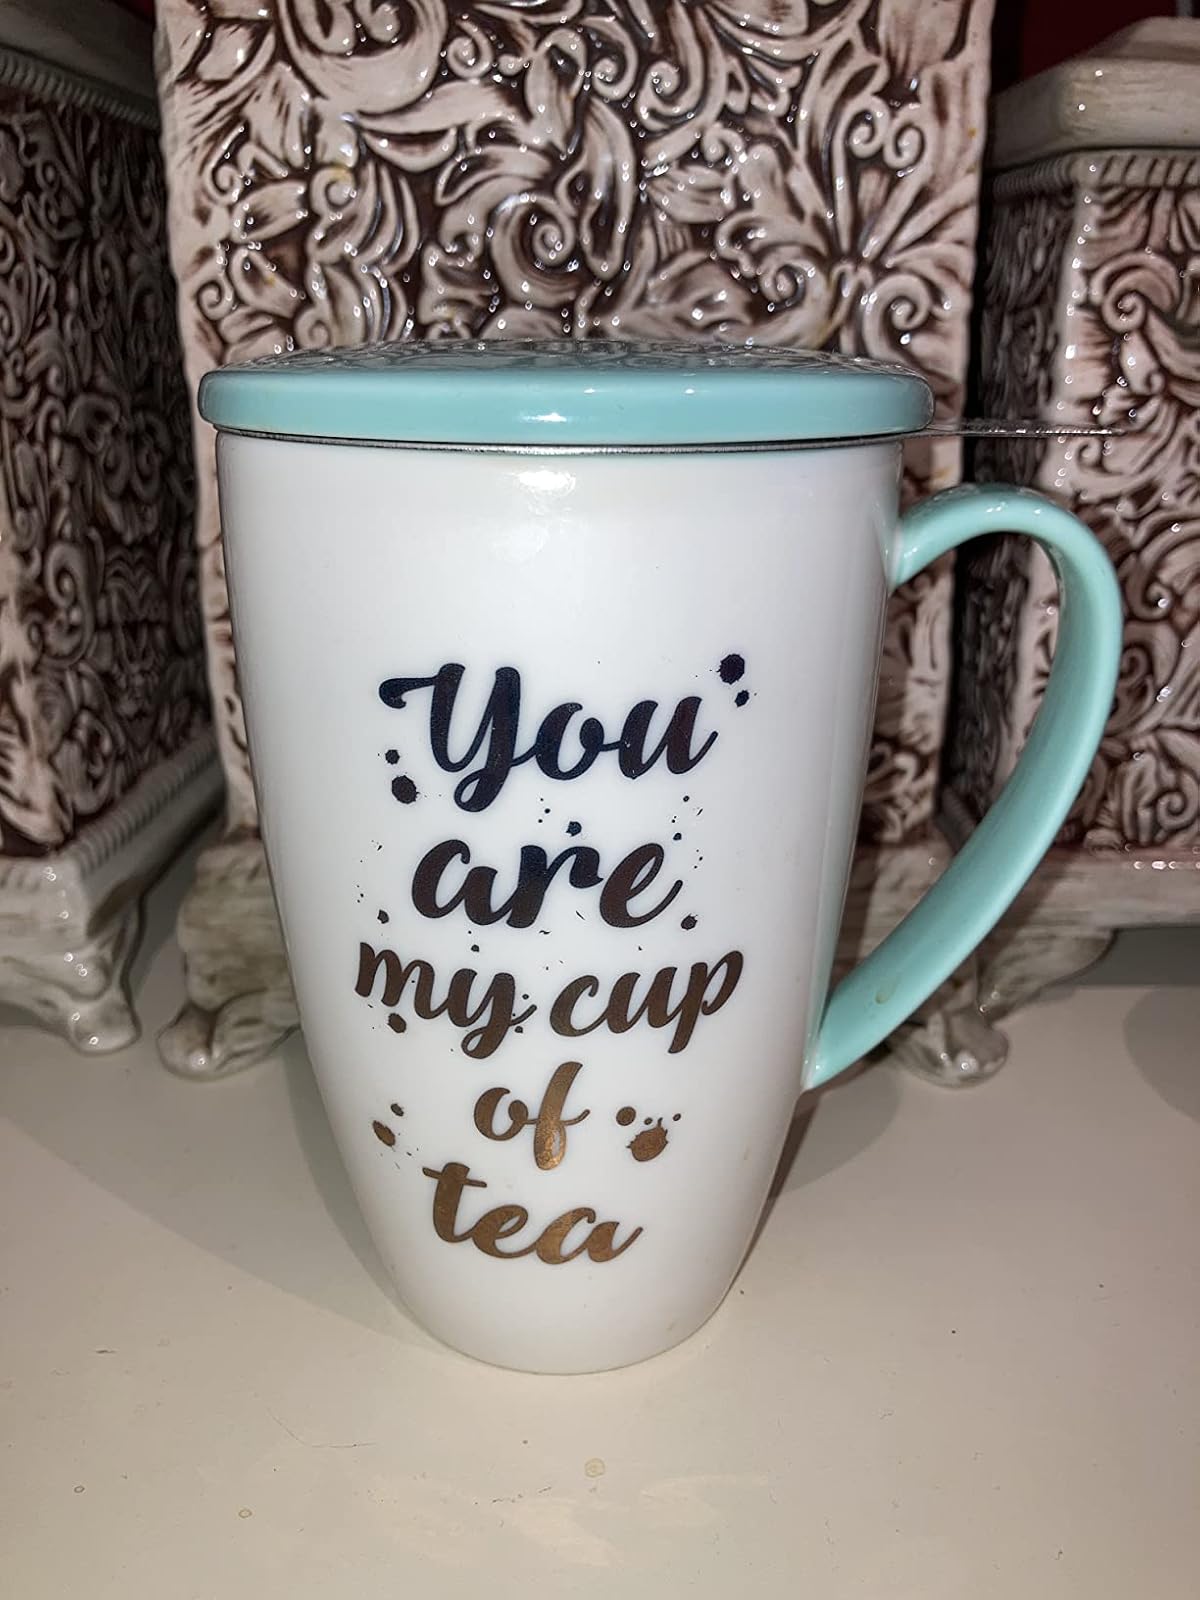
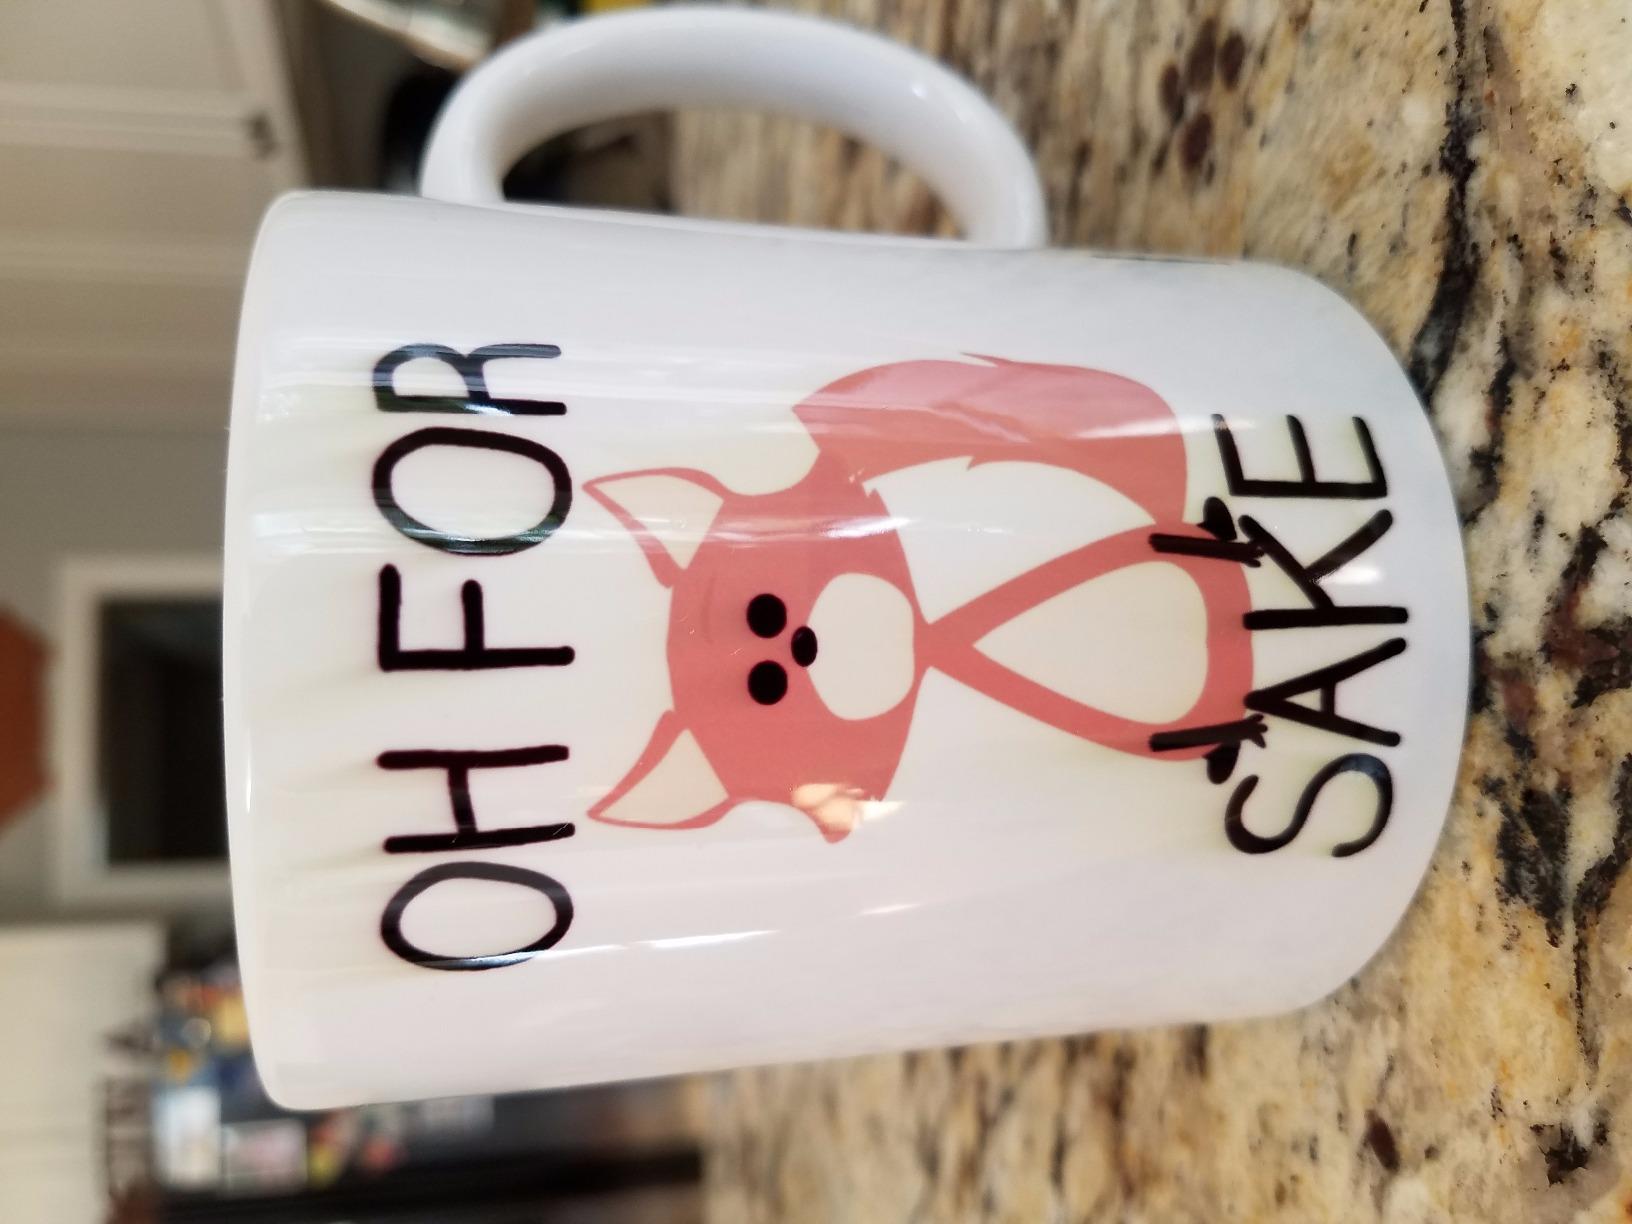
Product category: items_mug
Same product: no